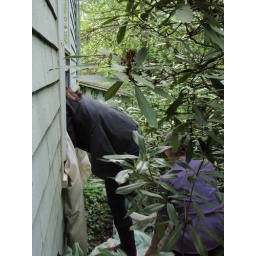
my mom holds a chair as i go in through the window